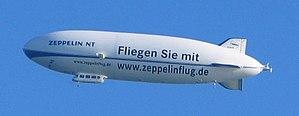
La société Zeppelin Luftschifftechnik est une entreprise fondée en 1993 qui a conçu et développe le Zeppelin NT. C'est la Deutsche Zeppelin-Reederei, fondée en 2001 et filiale à 100 % de la première, qui a la charge d’exploiter ce dirigeable.